The World's Champion

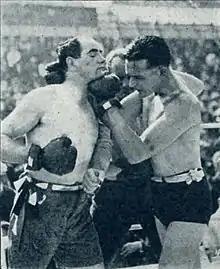
Film still with Wallace Reid and boxer Kid McCoy

As described in a film magazine, William Burroughs (Reid) is the youngest son of an ambitious middle class English grocer trying to climb to a higher social plane. His two brothers are chips off the old block, but William has always been a thorn in his father's side.